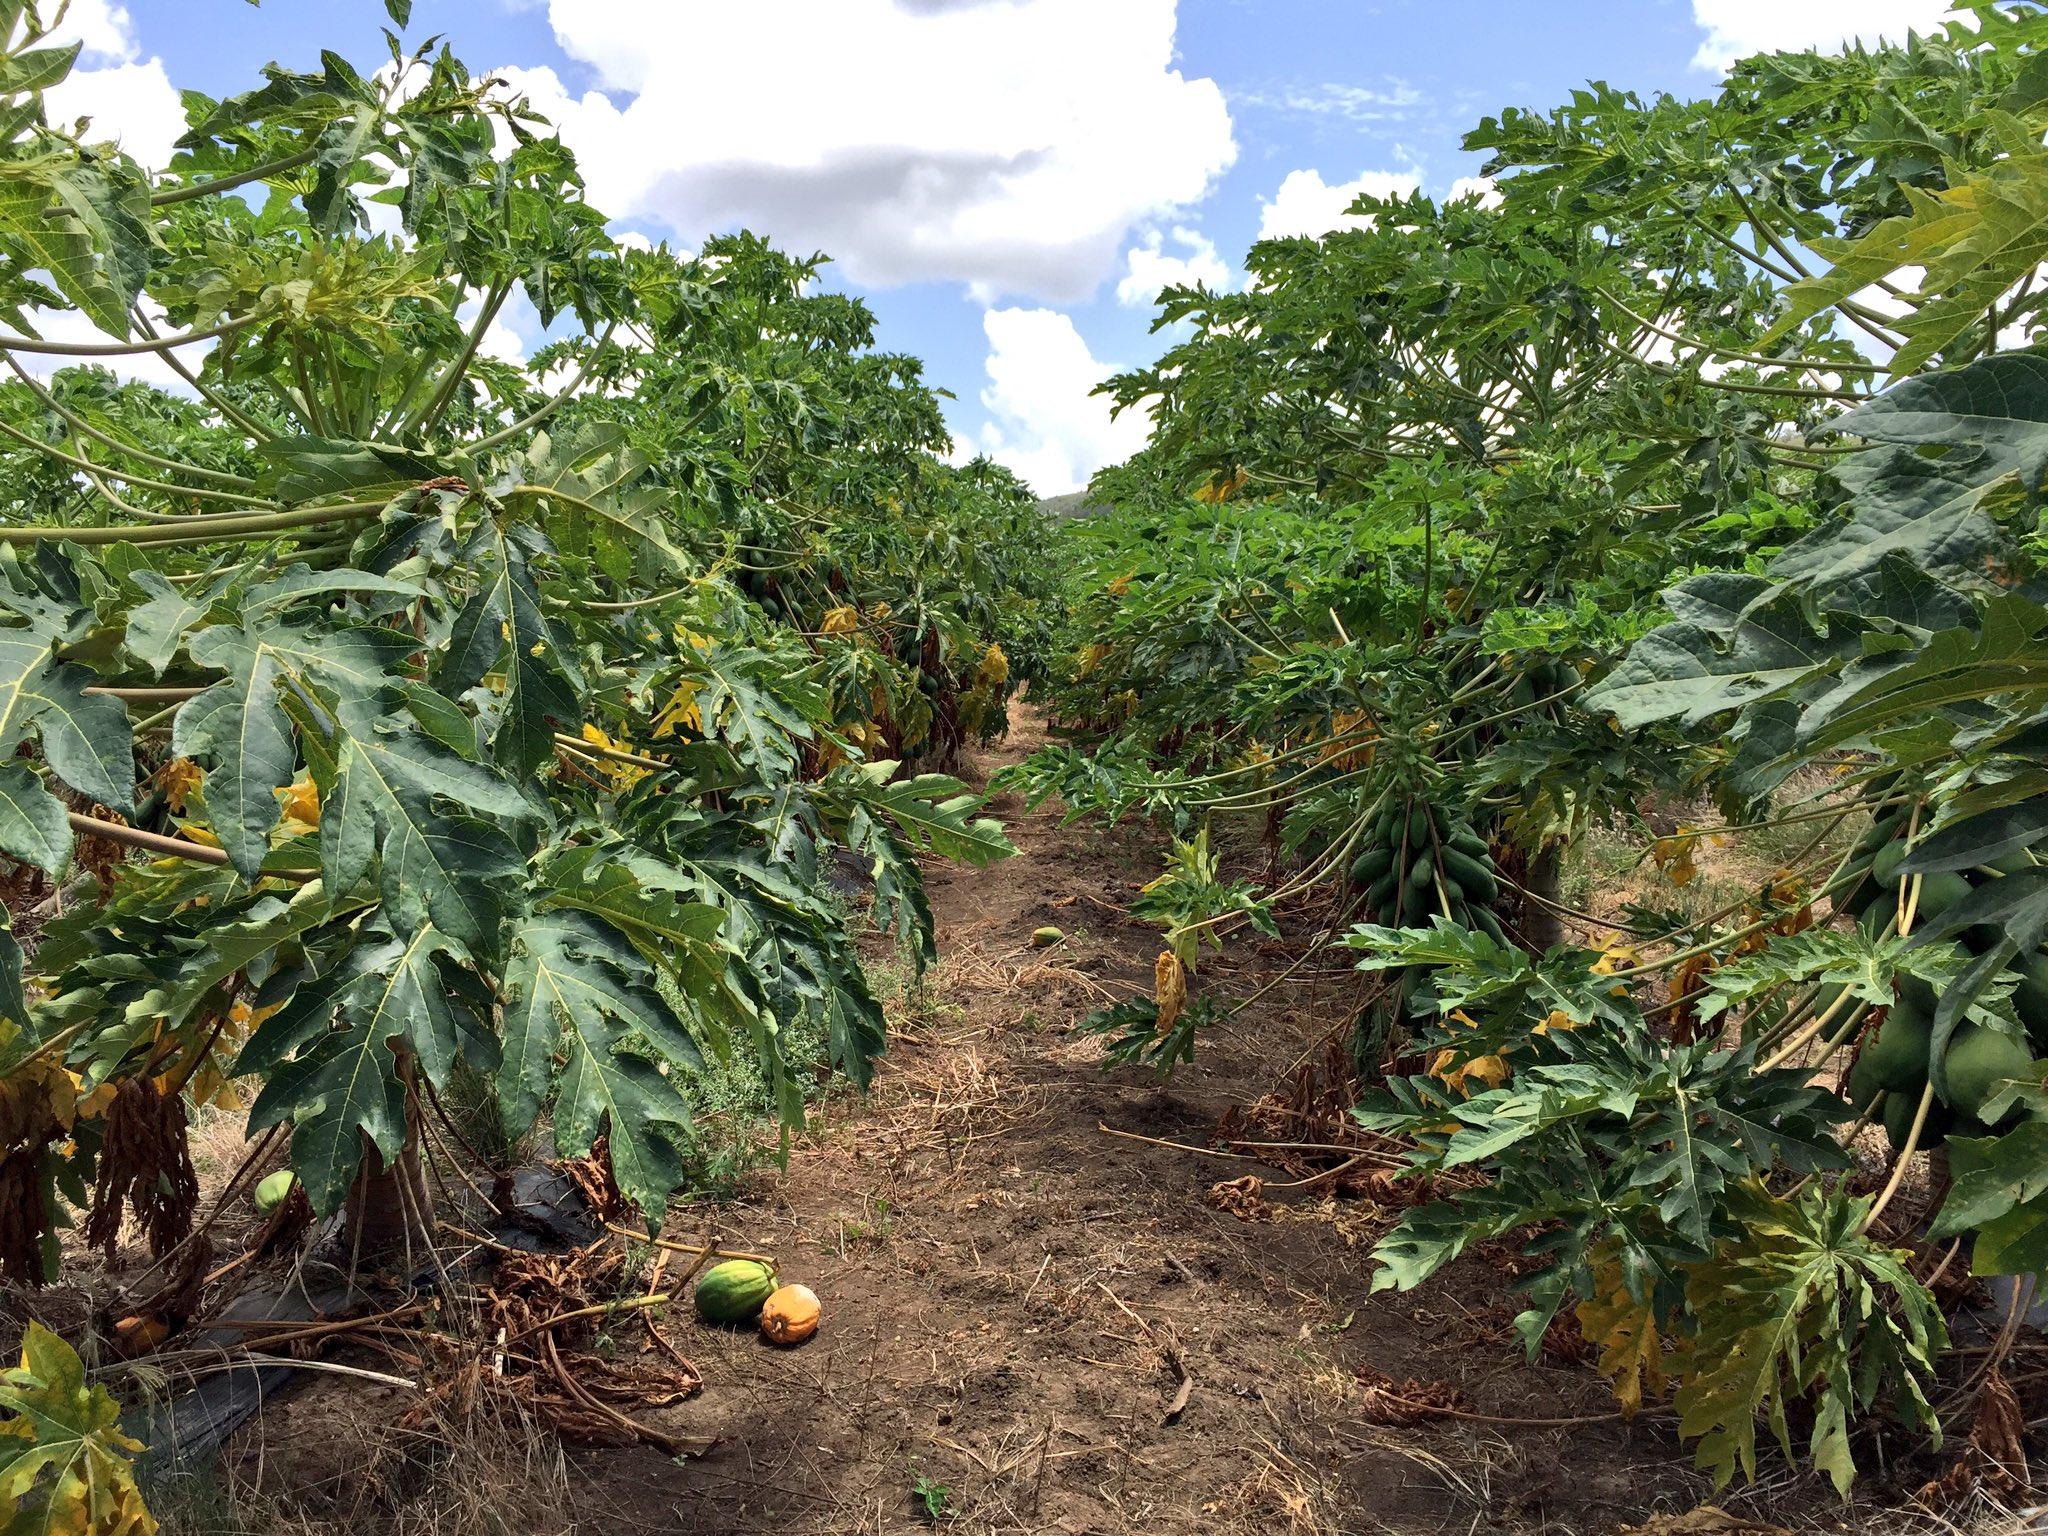
Shamba kubwa la mapapai ambayo, yamelimwa vizuri na kupangiliwa kwa mistari yamepaliliwa katika ubora wa hali ya juu sana, na yamestawi tayari kwajili ya kununuliwa lakin pia kwajili ya kutengeneza kinywaji.